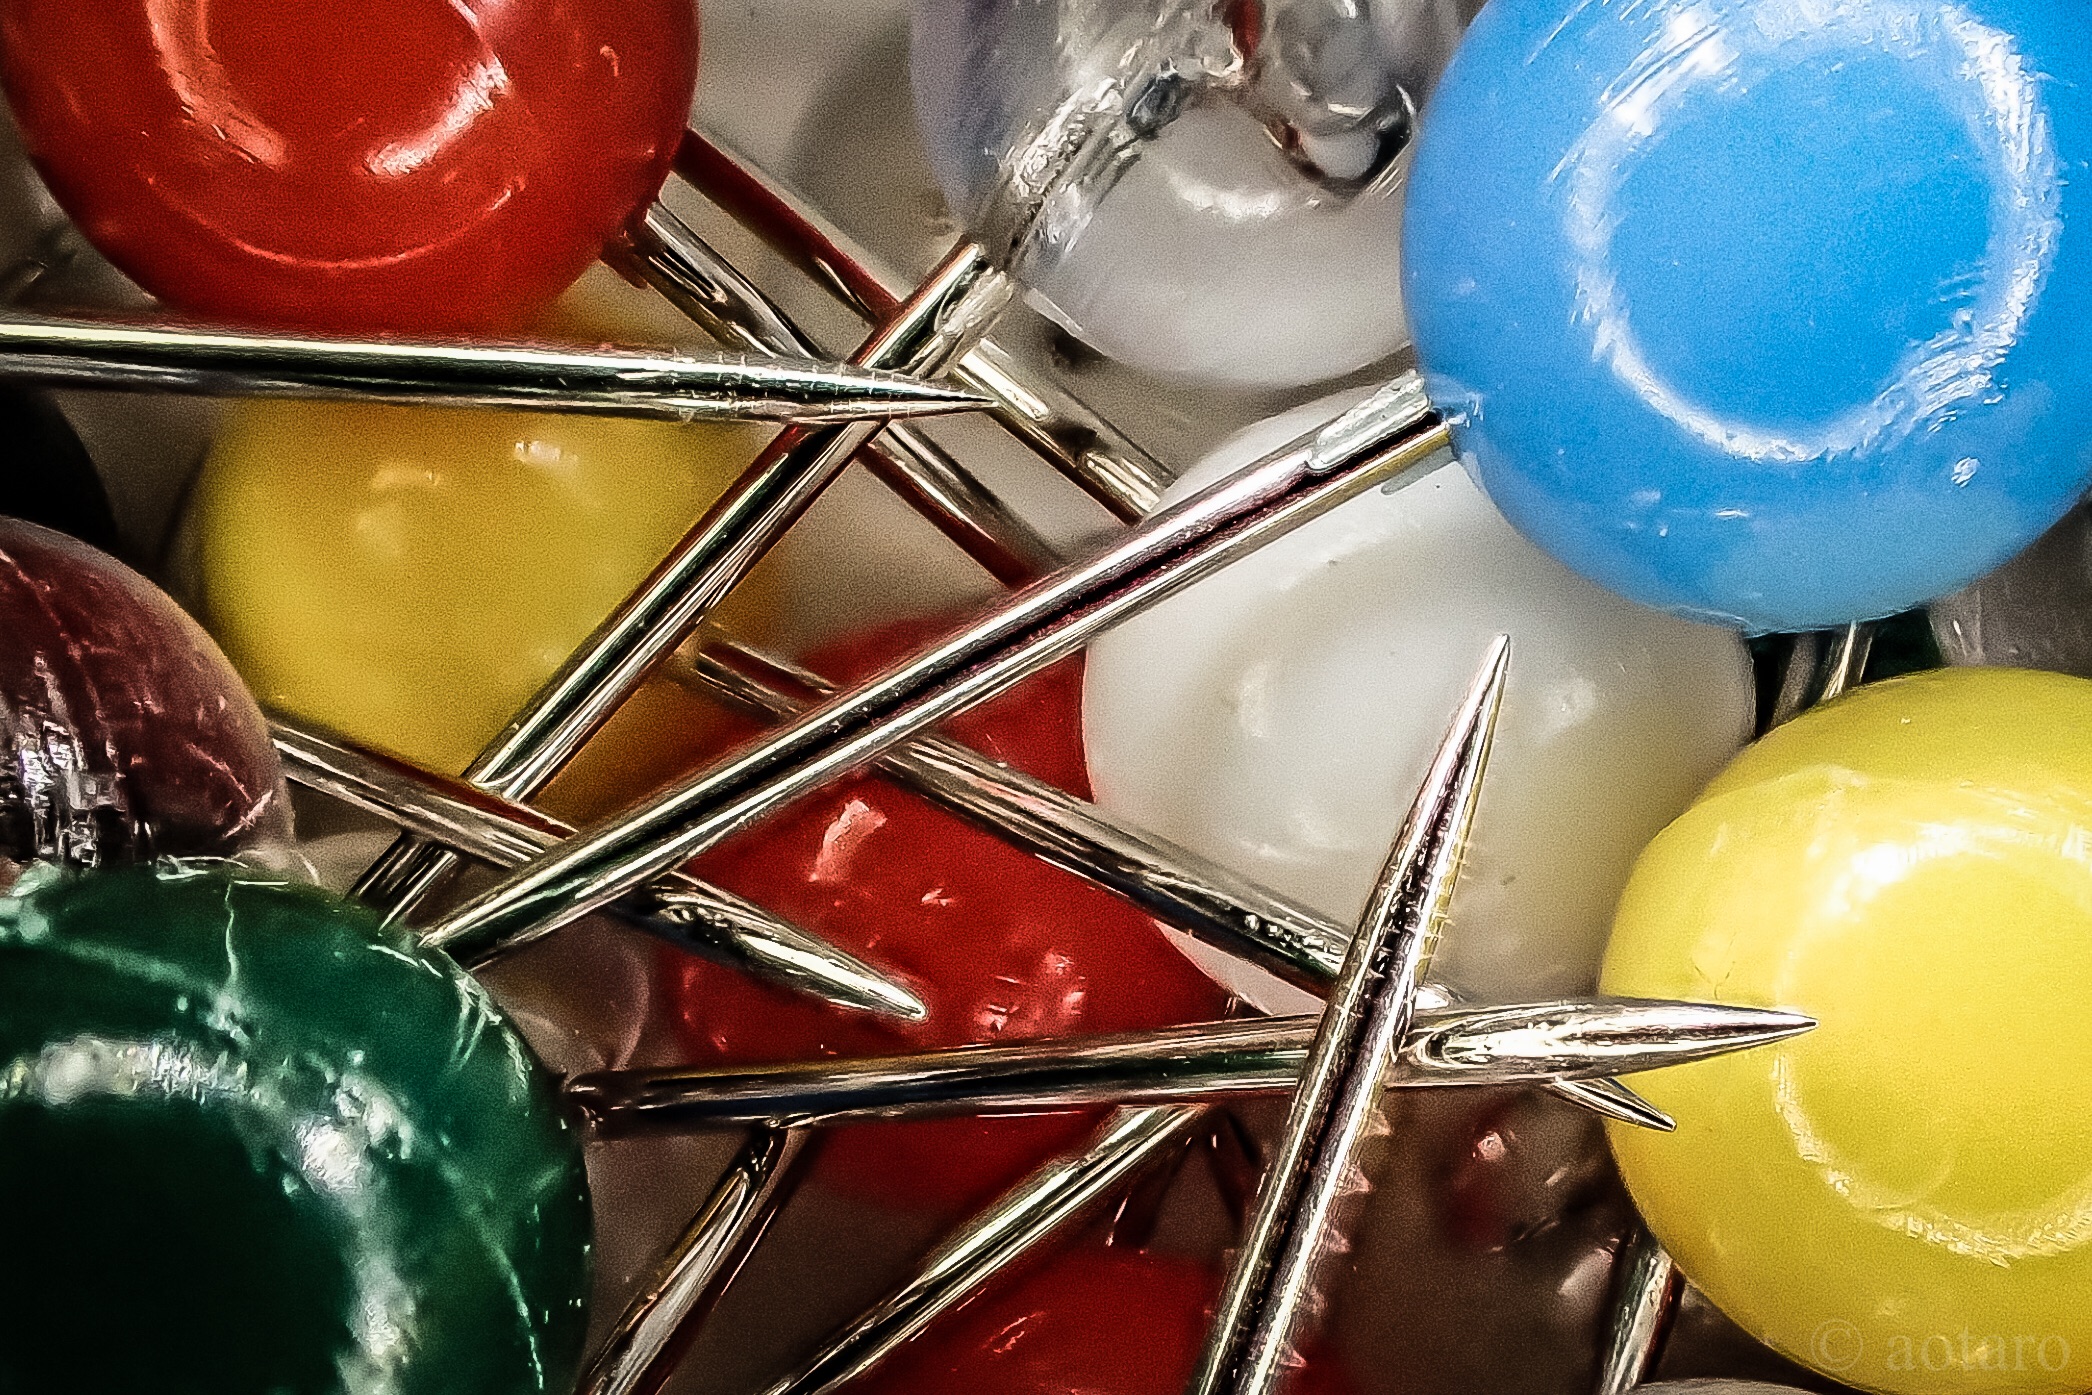
glass, food, color, olympus, drums, macromondays, hmm, tg4, sharpasatack